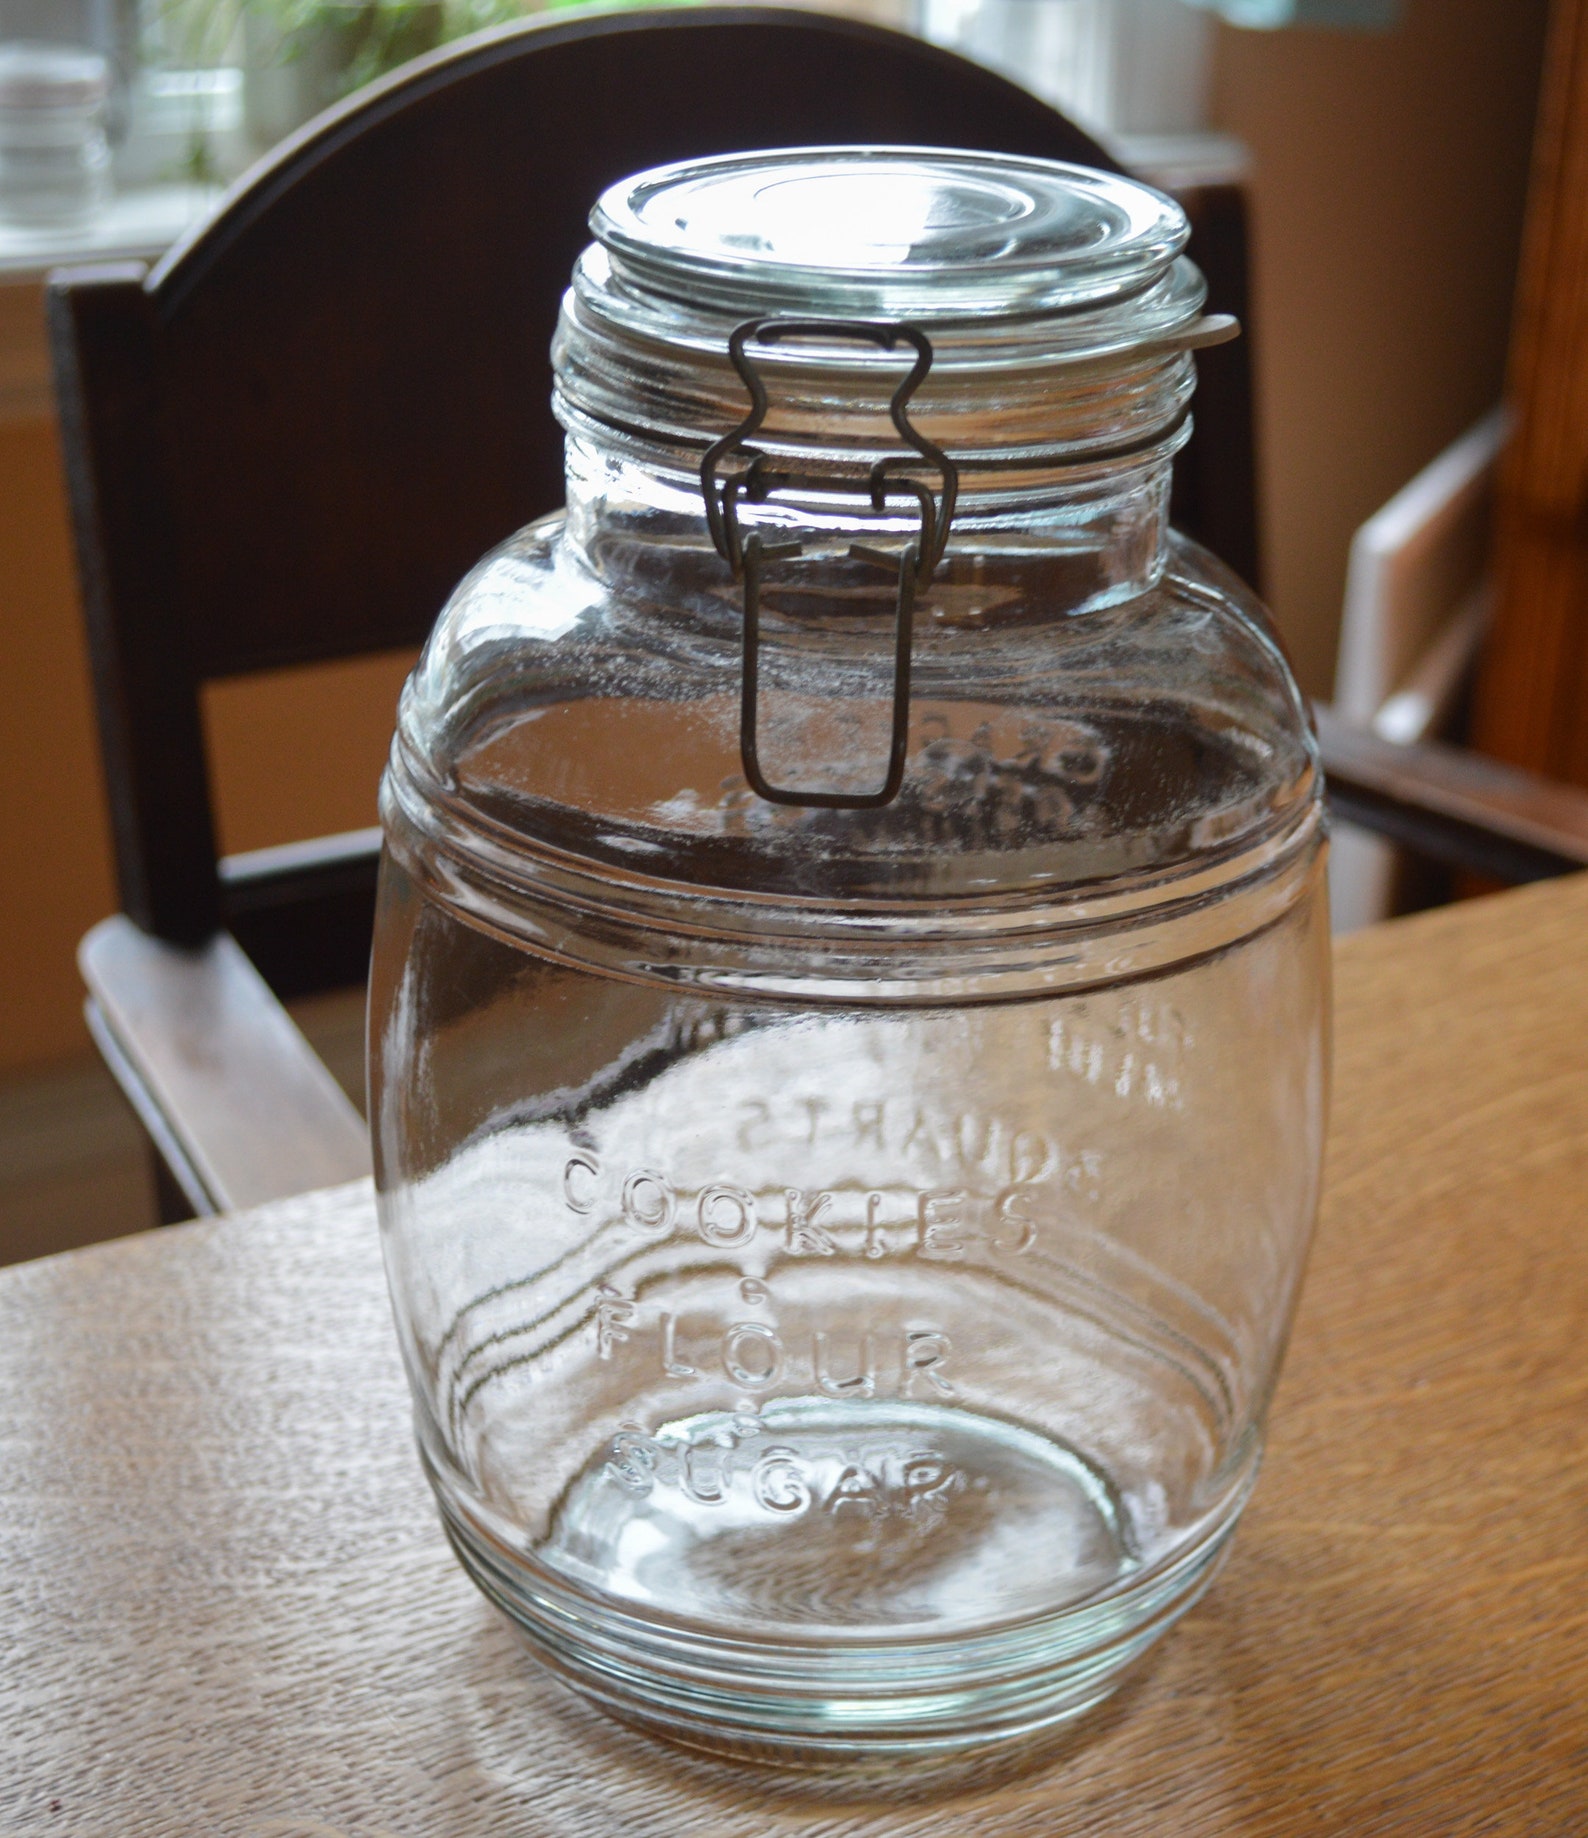
Label: glass